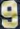
Number: 9